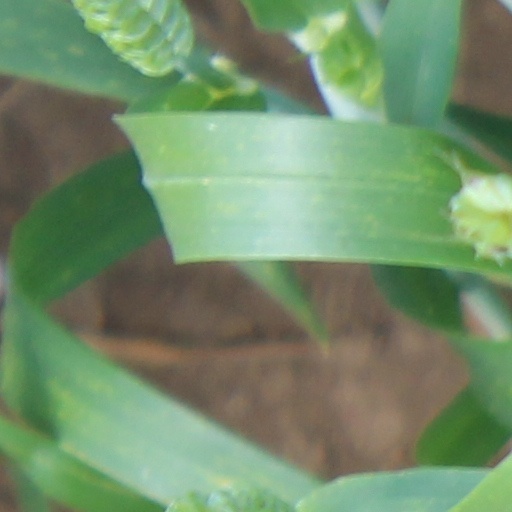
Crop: wheat